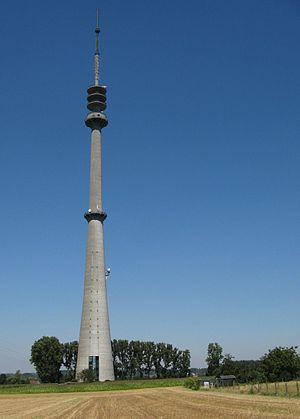
Les émetteurs d'Abbeville-Limeux sont un ensemble de deux pylônes appartenant à deux sociétés concurrentes: l'émetteur 1 construit à la fin des années 1960 appartient à TDF alors que le nouvel émetteur appartient à Itas Tim.